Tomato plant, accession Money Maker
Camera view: tilt-top (135 deg); turntable rotation: 30 degrees
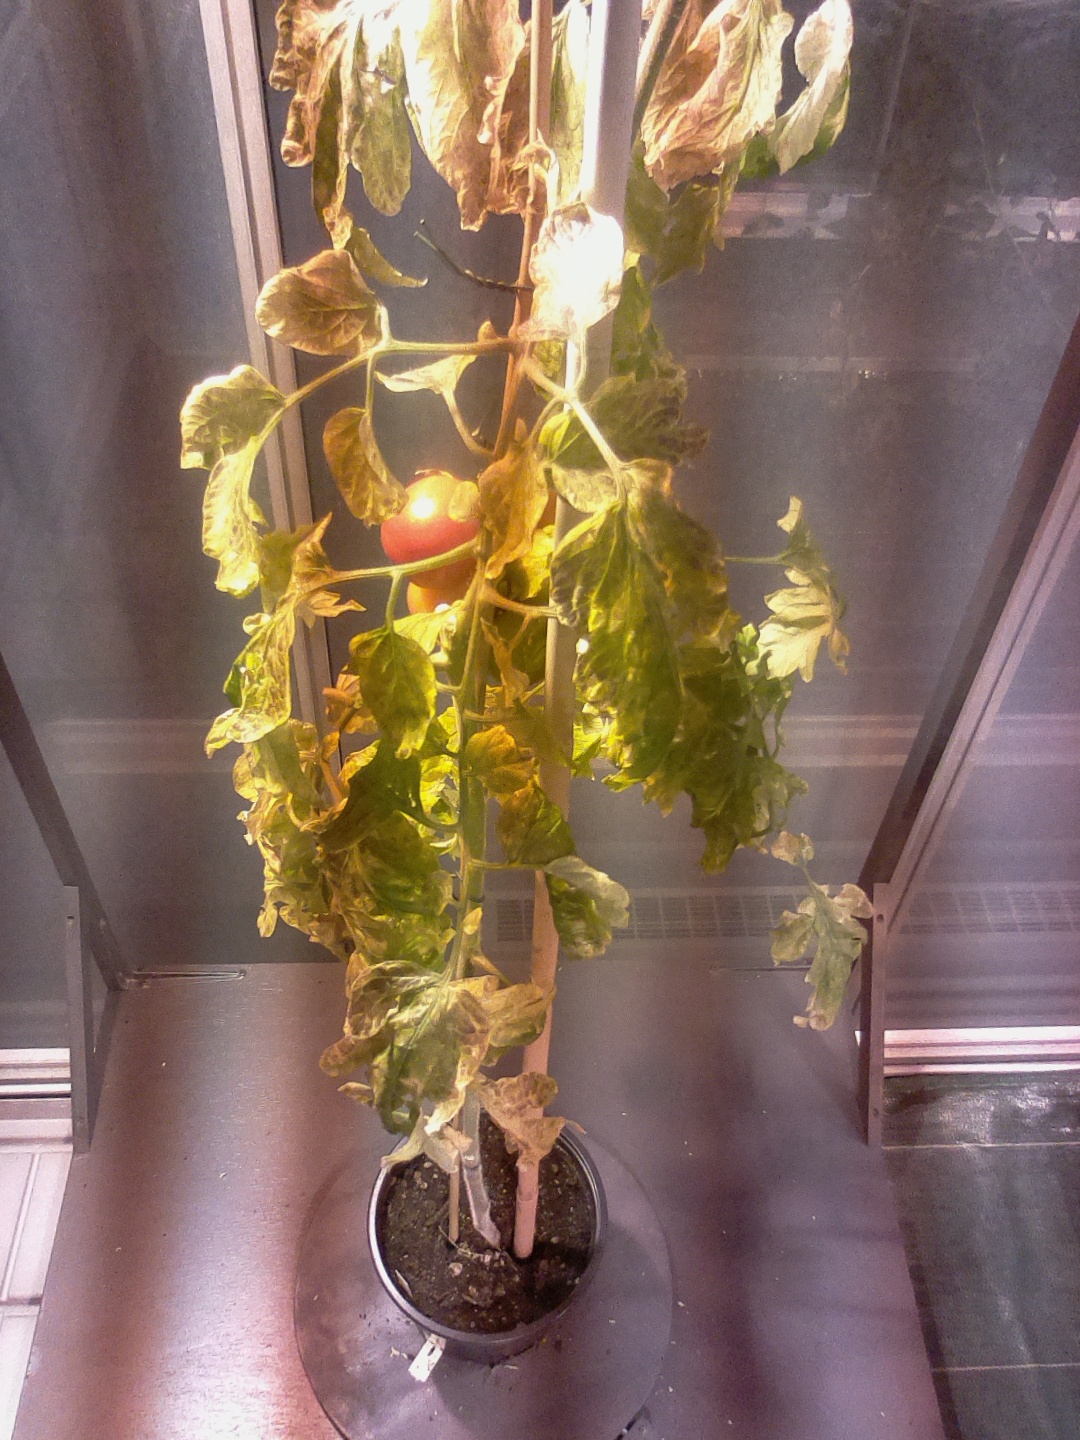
BBCH growth stage 84: 40%-50% of fruits show typical fully ripe color